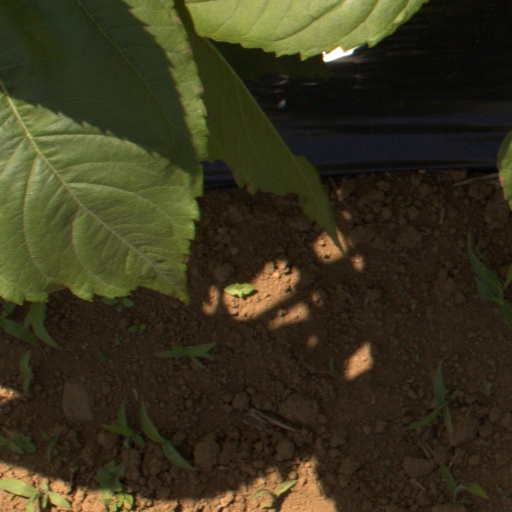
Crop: Jerusalem artichoke